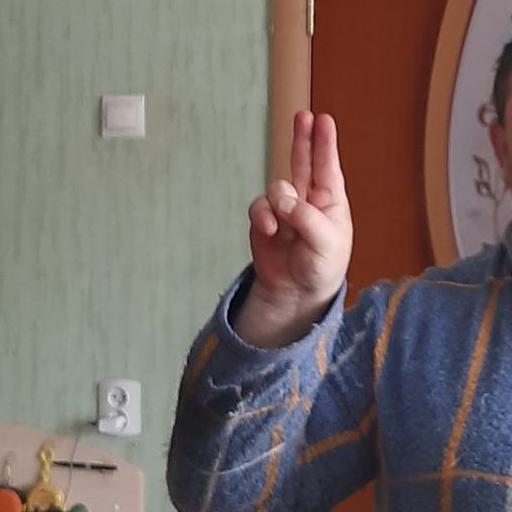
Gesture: two_up